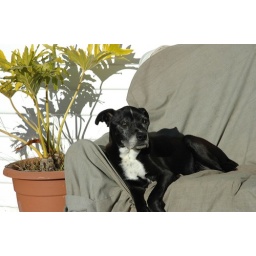
This Levi - he just loves sitting on the couch &amp;amp; watching the world go by